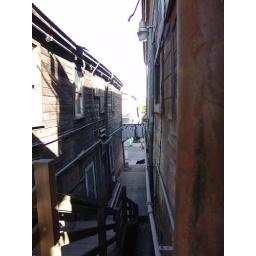
Stairs to main St. Bow in wall of building